General Atomics MQ-9 Reaper

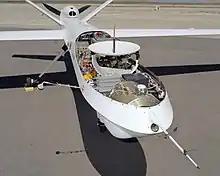
The satellite antenna and sensors of an NOAA-NASA flight demonstrator, 2005

MQ-9 Reaper crews (pilots and sensor operators), stationed at bases such as Creech Air Force Base, near Las Vegas, Nevada, can hunt for targets and observe terrain using multiple sensors, including a thermographic camera. One claim was that the onboard camera is able to read a license plate from away. An operator's command takes 1.2 seconds to reach the drone via a satellite link.